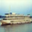
Label: ship